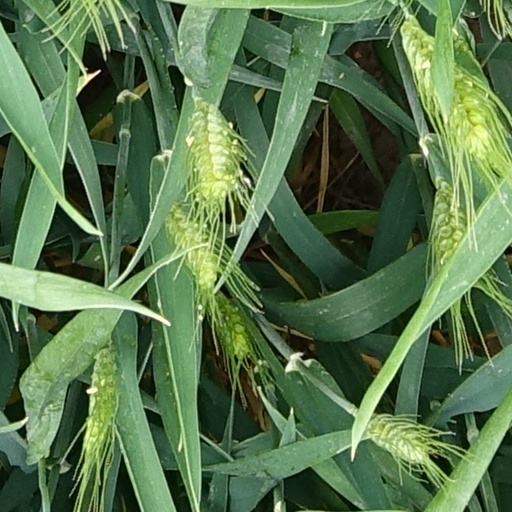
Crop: wheat